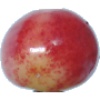
Label: cherry_rainier